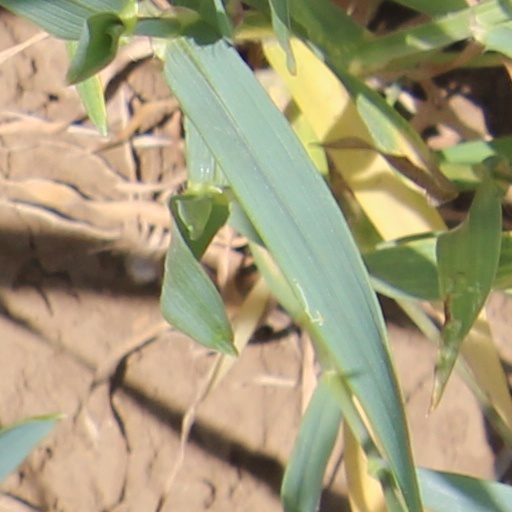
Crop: wheat